Juan Serrallés Colón

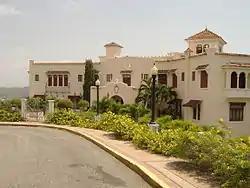
The Serralles Castle, built by Juan's son, Juan Eugenio Serralles Perez in the 1930s

Juan Serrallés Colón married Mercedes Perez (1845–1922), after whom he named his sugar plantation. They had three sons and two daughters. His eldest son, Juan Eugenio Serrallés, became the head of the Serrallés family business after Juan died in 1921. Juan's grandchildren – via Juan Eugenio's marriage to Rosa Maria Sanchez – were Rosa, Juan Eugenio, and Felix Juan.